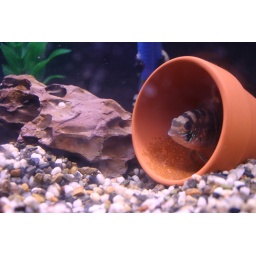
the female guards the 3 billion eggs she has laid in the flower pot. soon they will hatch.